Pauline Garon

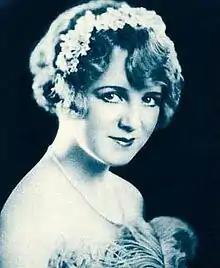
"Stars of the Photoplay", 1924

Marie Pauline Garon (September 9, 1900 – August 30, 1965) was a Canadian silent film, feature film, and stage actress.